Ghost Bird

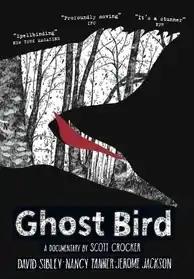
"Ghost Bird"s theatrical release poster

Ghost Bird is a 2009 documentary film centered on the small town of Brinkley in Arkansas, United States. It deals with the ivory-billed woodpecker, a species that is possibly extinct but whose continued existence remains highly debated.